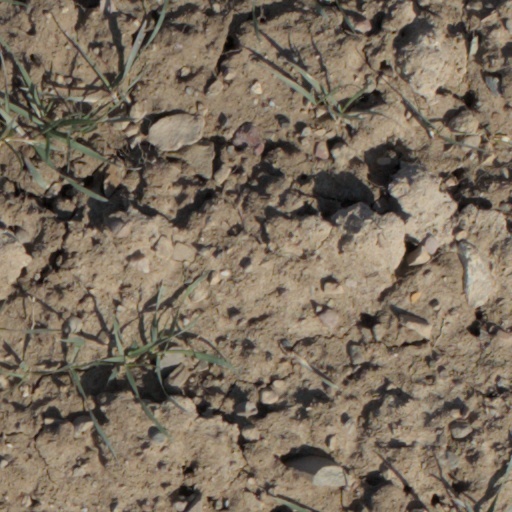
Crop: wheat